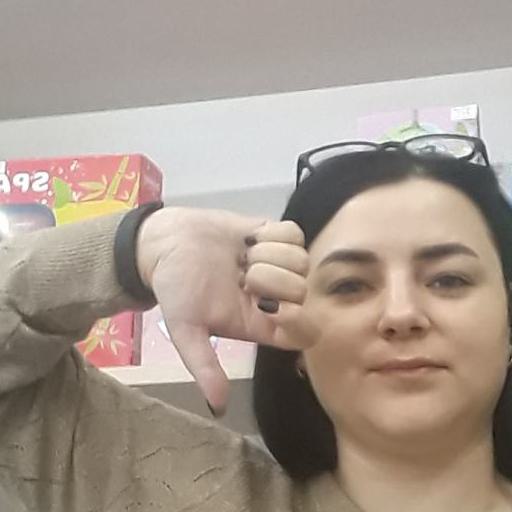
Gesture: dislike